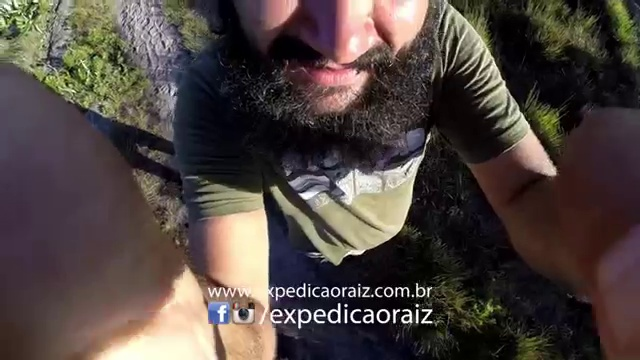
Fire: no
Smoke: no